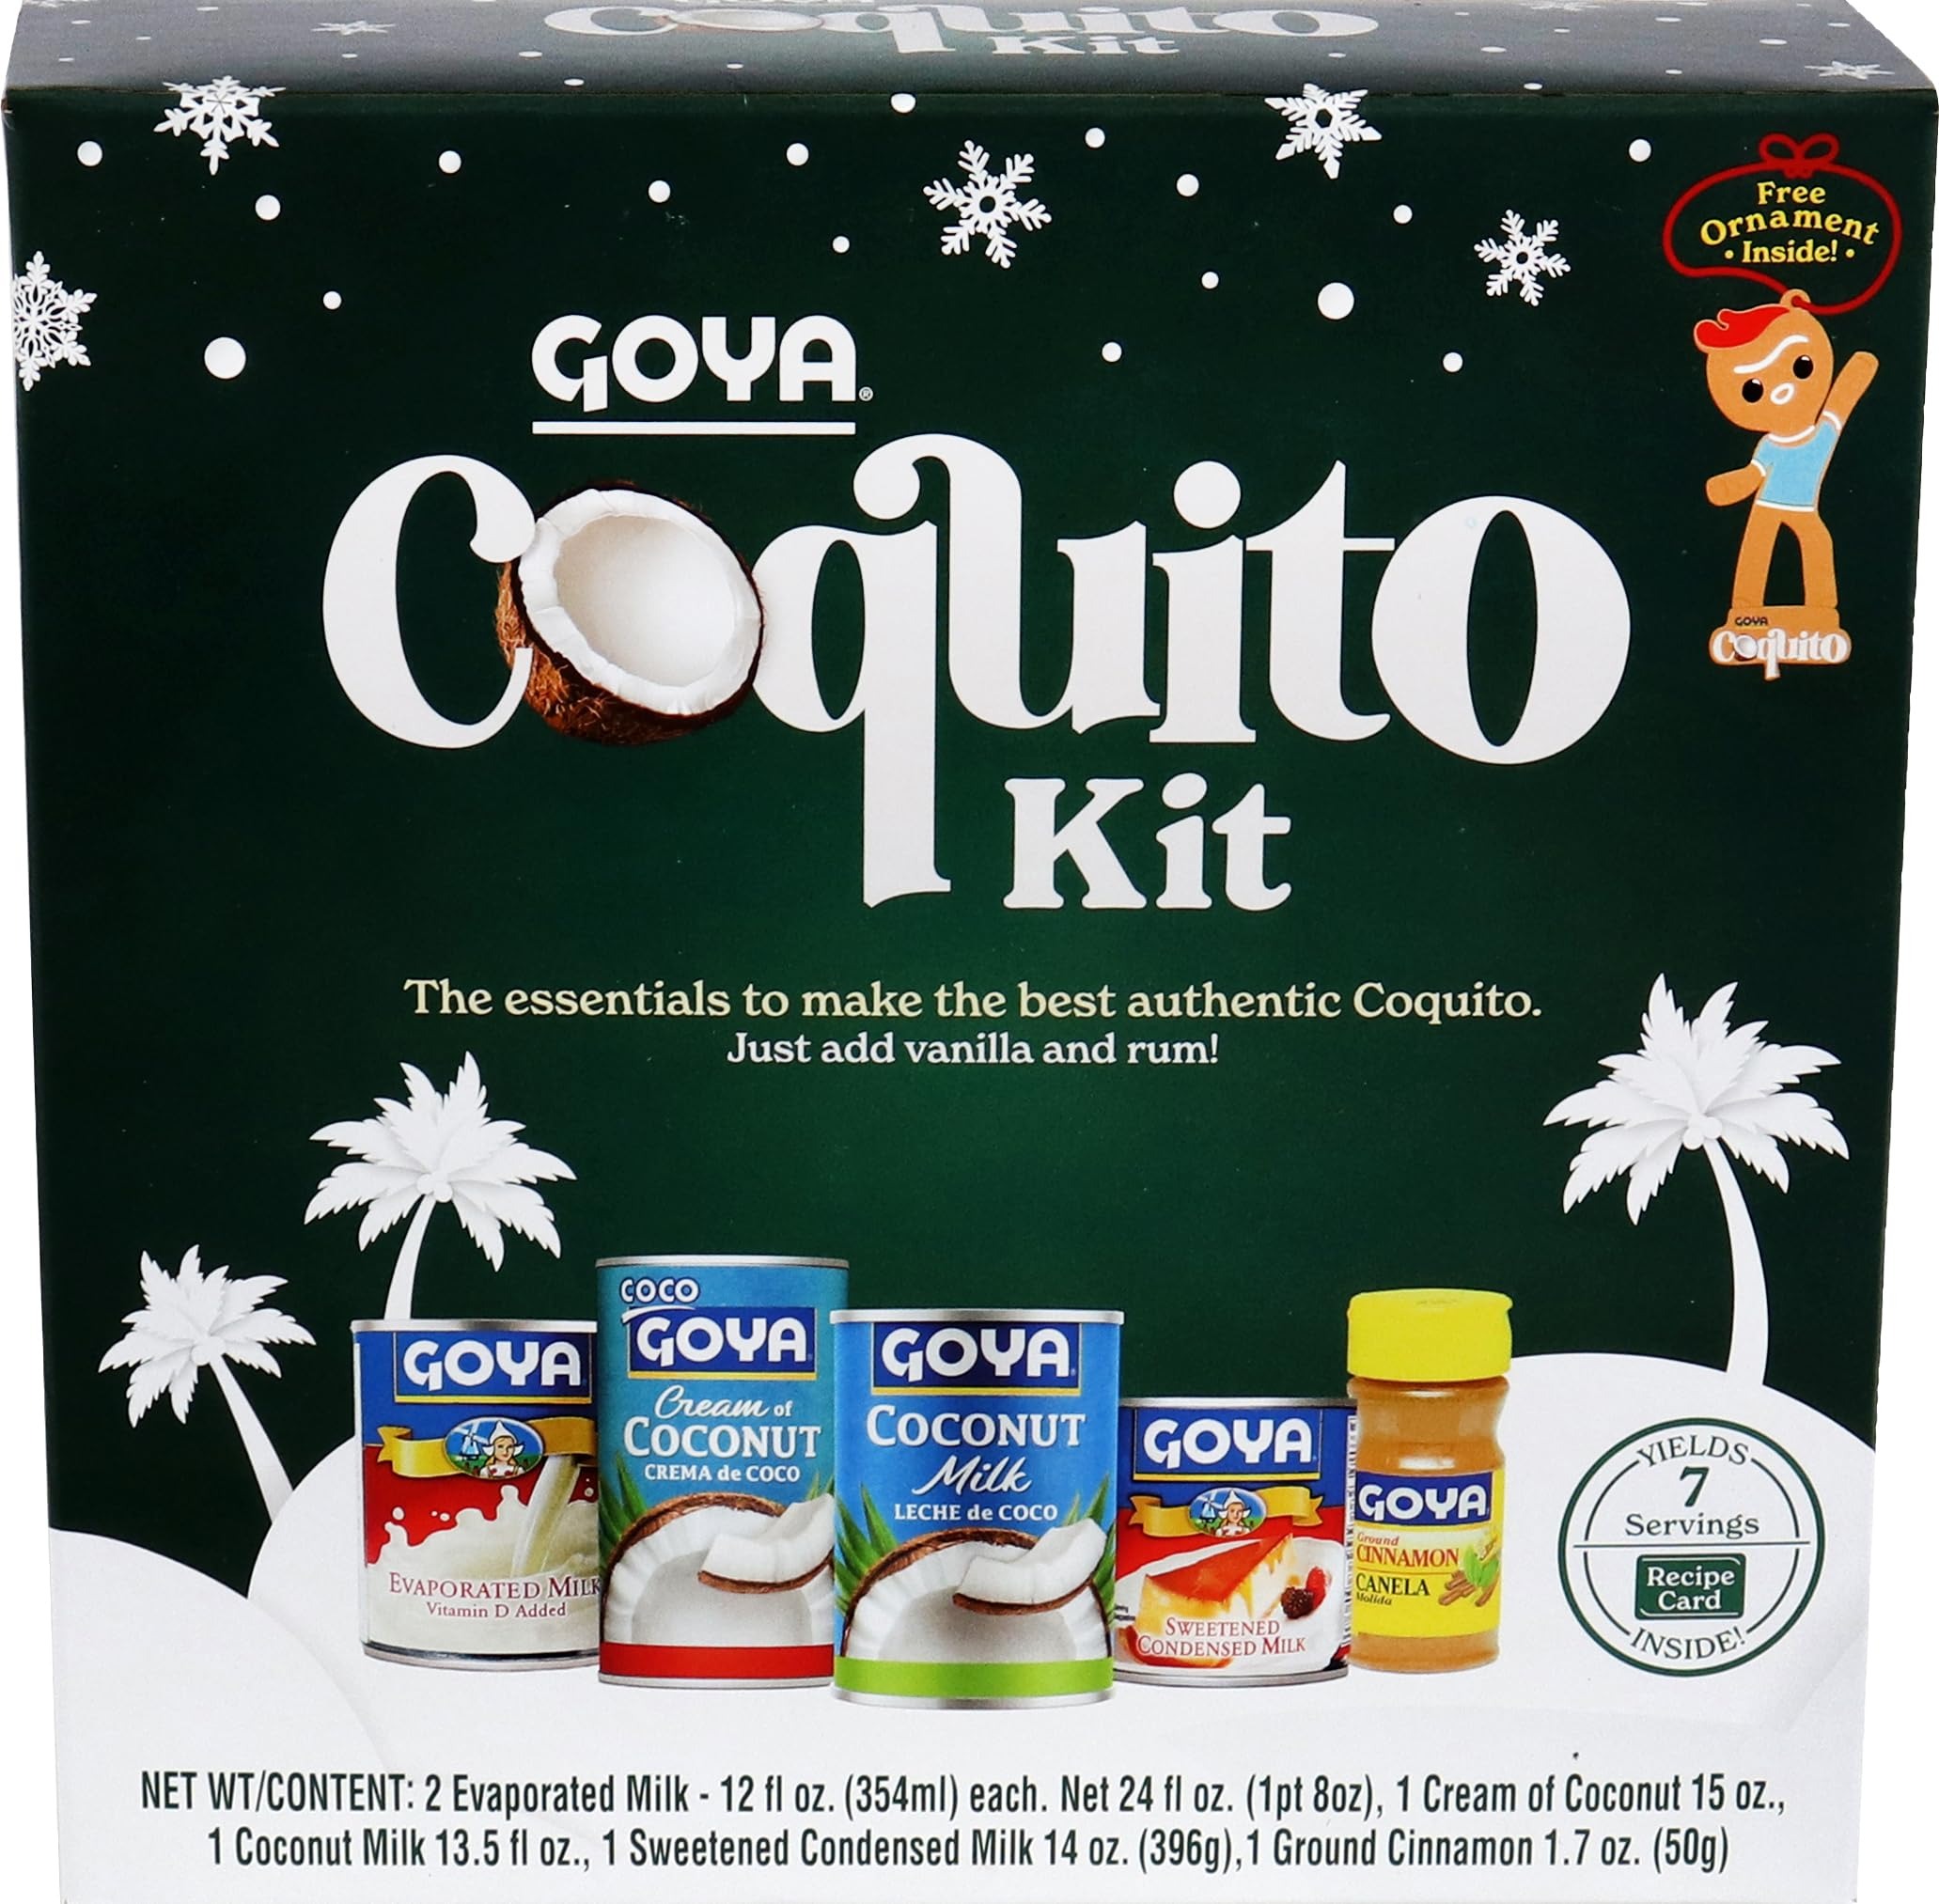
Item Name: Goya Holiday Coquito Drink Kit with Free Gingerbread Ornament!
Bullet Point 1: A TROPICAL WAY TO HOLIDAY | Make your own Coquito at home with the GOYA Coquito Kit, a tropical way to holiday! If you like coconut and eggnog, you'll love Puerto Rican Coquito! Coquito is a thick and creamy coconut drink that mixes silky GOYA Coconut Milk with sweet GOYA Cream of Coconut, GOYA Evaporated Milk, GOYA Sweetened Condensed Milk, cinnamon and rum.
Bullet Point 2: CONVENIENT COQUITO | All of the essential ingredients are included in the GOYA Coquito Kit, along with a recipe card that yields 7 servings, just add Vanilla and Rum! This rich, authentic Coquito recipe is commonly made during Christmas, where it is served cold and meant to be shared with family and friends. The holidays officially begin once someone brings out the first batch of fresh Coquito!
Bullet Point 3: FREE GIFT INSIDE EACH KIT | Each Coquito Kit comes with a Free Gingerbread Ornament Included
Bullet Point 4: HOLIDAY MAGIC | Use the GOYA Coquito Kit to make Coquito for your next holiday celebration and enjoy a festive Latin tradition that's been celebrated for generations. With delciious flavors and aromas of the holiday season, GOYA Coquito Kit is sure to put everyone in the holiday spirit!
Bullet Point 5: PREMIUM QUALITY | If it's Goya... it has to be good! | ¡Si es Goya... tiene que ser bueno!
Bullet Point 6: ONE COQUITO KIT INCLUDES: TWO (2) Cans of Evaporated Milk, ONE (1) Can of Cream of Coconut, ONE (1) Can of Coconut Milk, ONE (1) Can of Sweetened Condensed Milk, ONE (1) Bottle of Ground Cinnamon, ONE (1) Gingerbread Ornament
Value: 88.0
Unit: Ounce

Price: 35.8